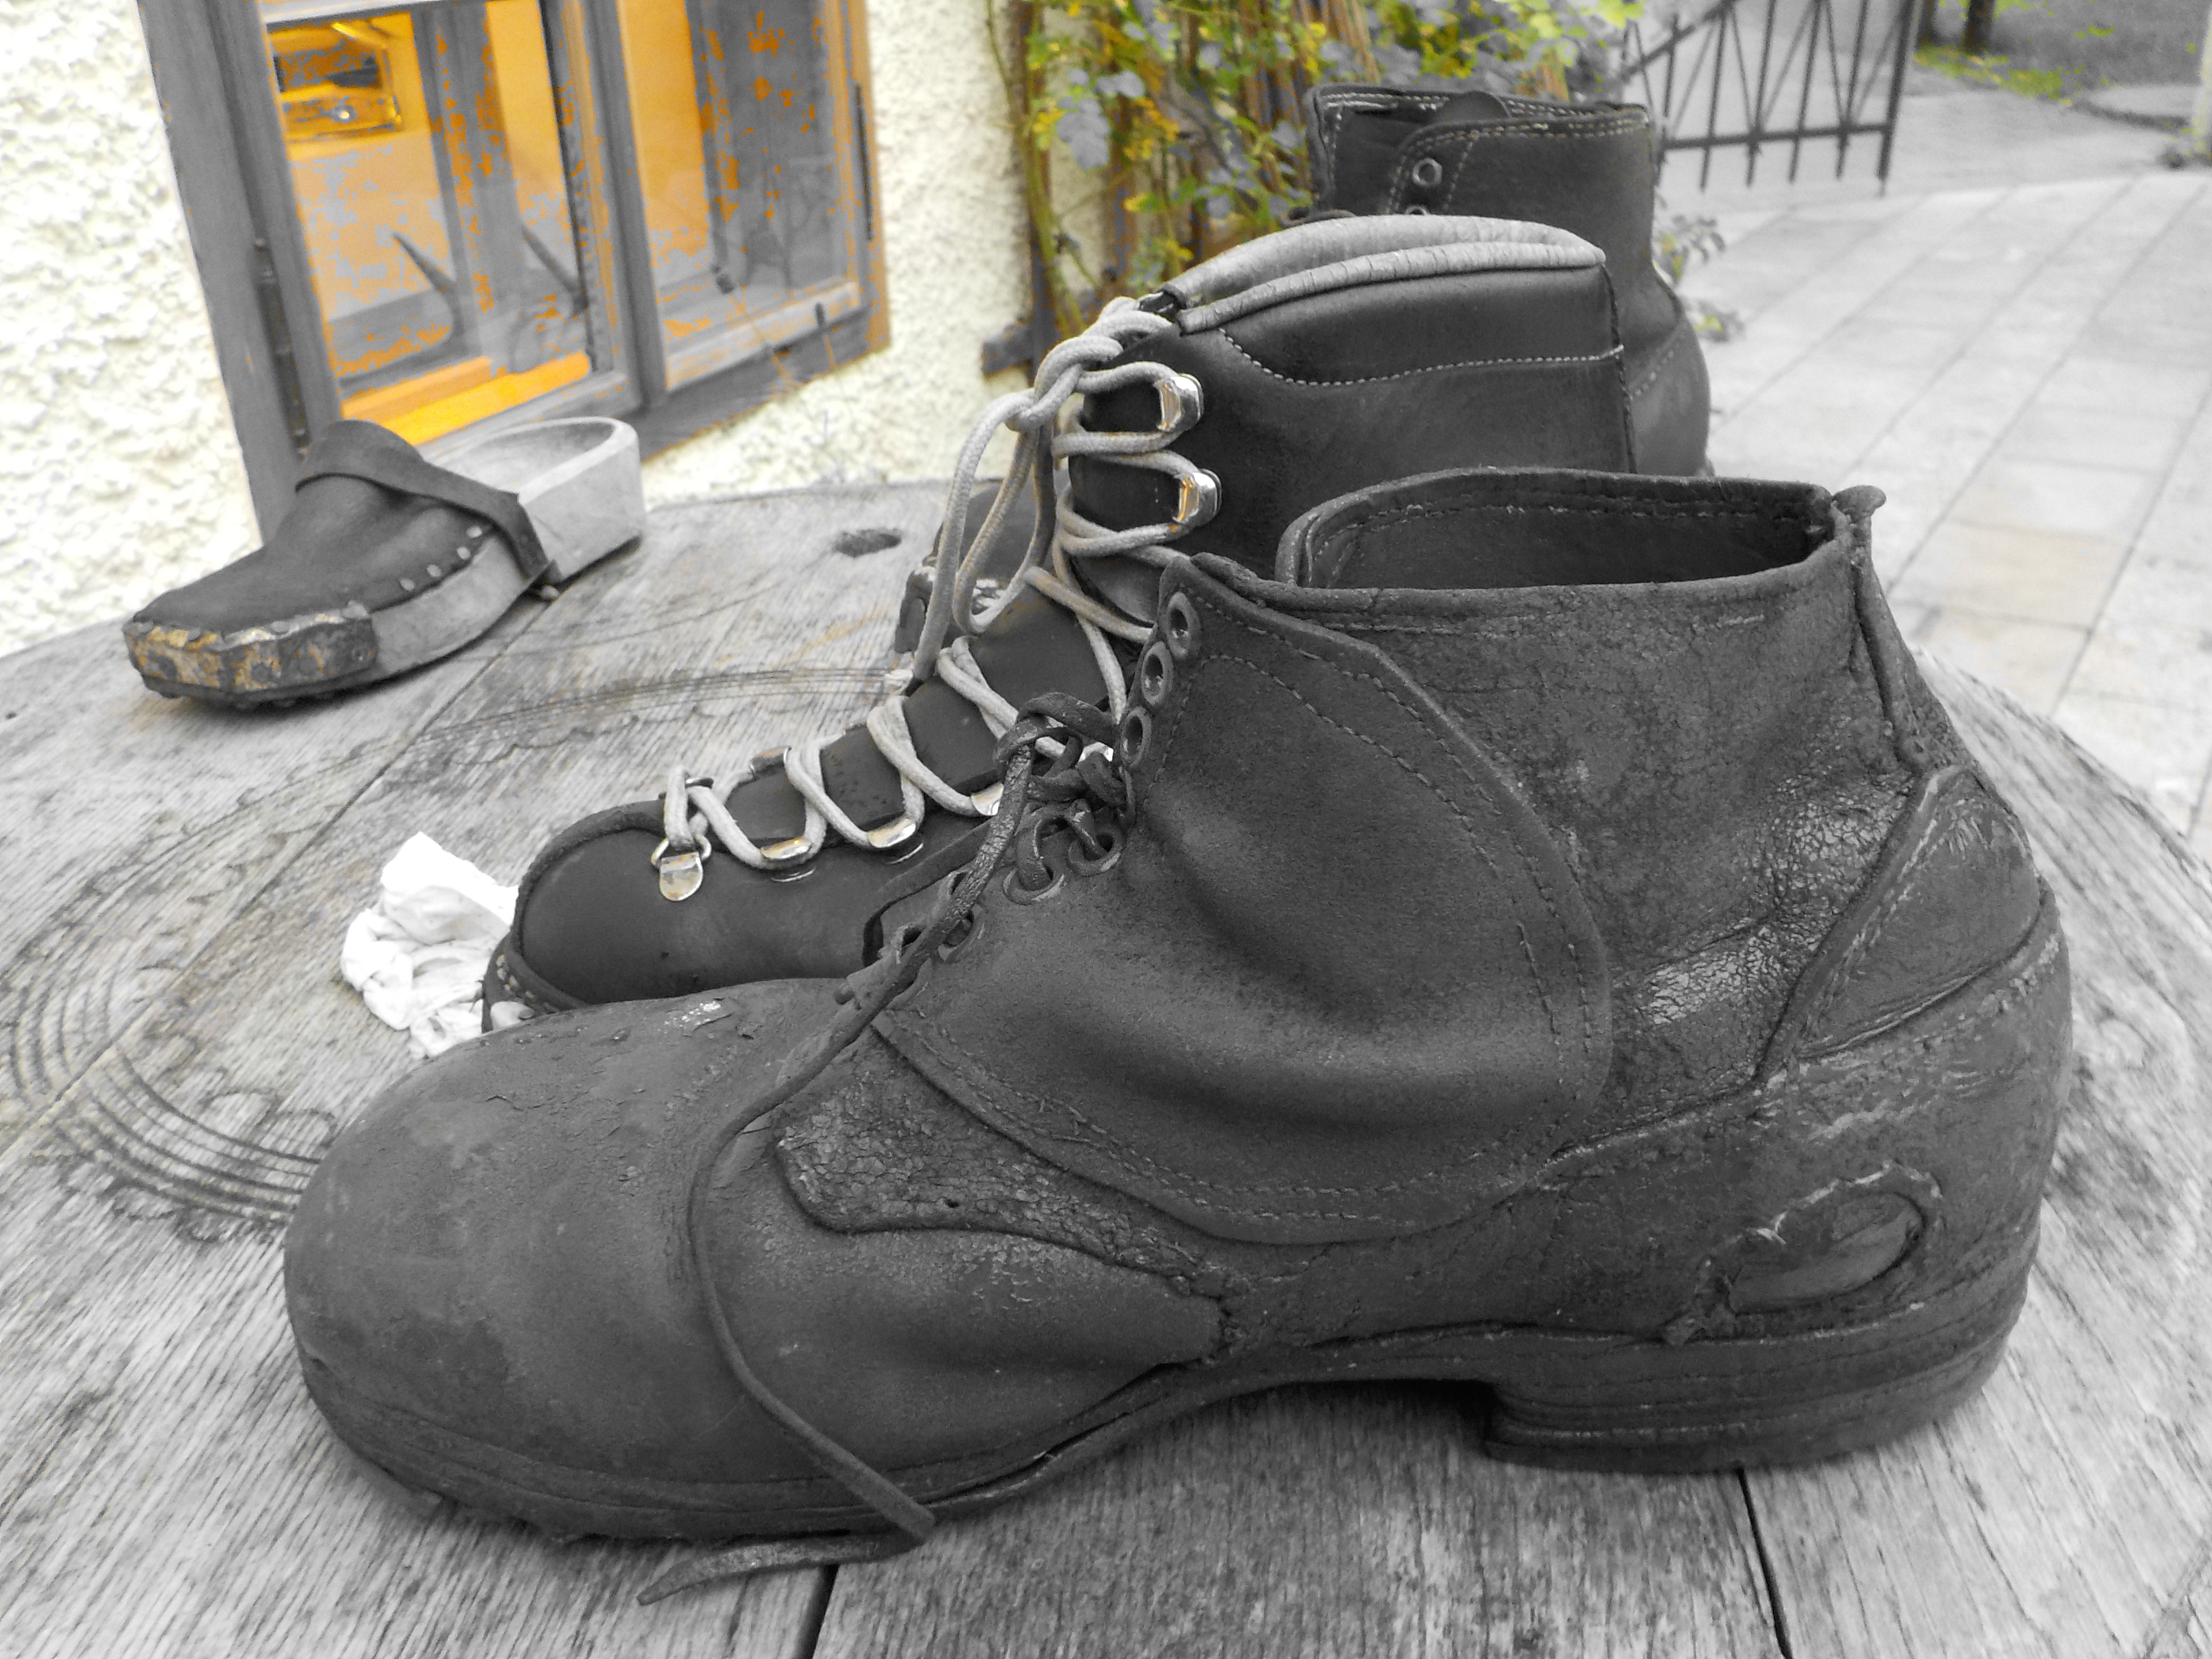
shoe, leather, old, boot, leg, craft, black, human body, hiking shoes, shoes, footwear, leather shoes, mountaineering shoes, work boots, outdoor shoe, motorcycle boot